Bonțida Bánffy Castle

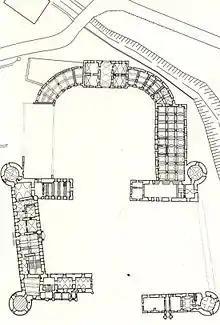
Plan of the castle

József Bánffy, the descendant of Dénes Bánffy, decided the demolition of the gate tower in the 1820s, uniting the Renaissance courtyard with the Baroque one, and from the resulting stone a water mill was built for the villagers in Bonțida. In 1850 building's western wing was modified under the direction of architect Anton Kagerbauer (1814–1872), following the park's landscaping after the English Romanticism model.